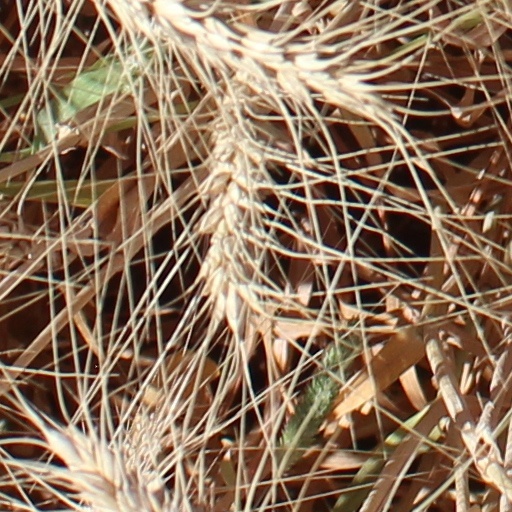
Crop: wheat